Frank Hammill

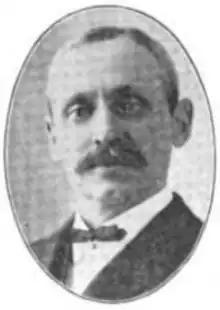

Frank Hammill (December 23, 1857 – February 18, 1922) was an American farmer, railroad engineer, and politician.